Oliver Sacks

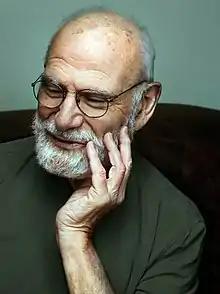
Sacks in 2013

In his memoir "A Leg to Stand On" he wrote about the consequences of a near-fatal accident he had at age 41 in 1974, a year after the publication of "Awakenings", when he fell off a cliff and severely injured his left leg while mountaineering alone above Hardangerfjord, Norway.